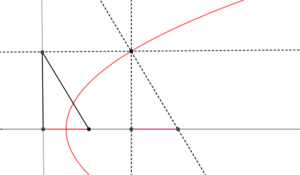
illustration geogebra de le sous normale d'une parabole
La parabole est une courbe plane, symétrique par rapport à un axe, approximativement en forme de U.